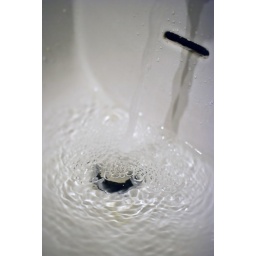
image of sink with running water pooling in the basin. texture.